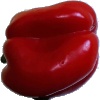
Label: Pepper Red 1